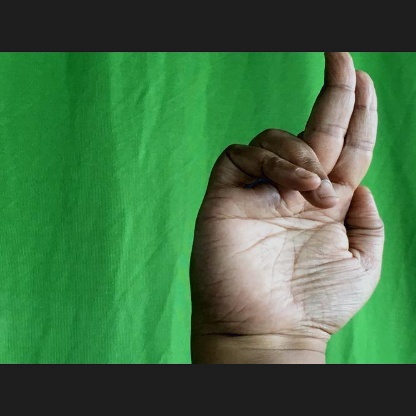
Mudra: Ardhapathaka